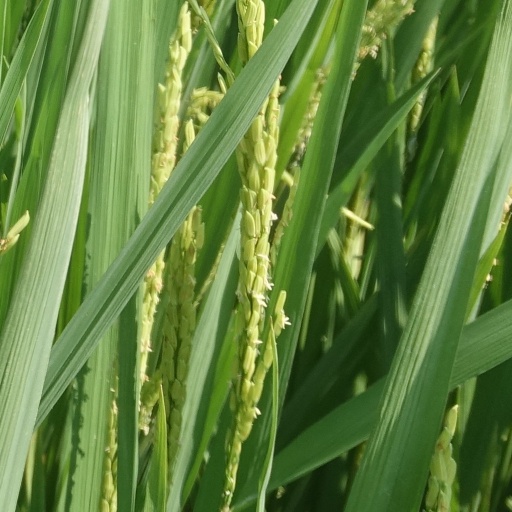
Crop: rice